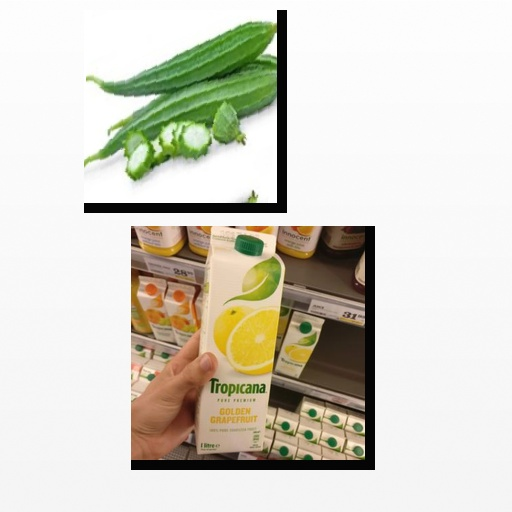
Food items: sponge_gourd, golden_grapefruit_juice